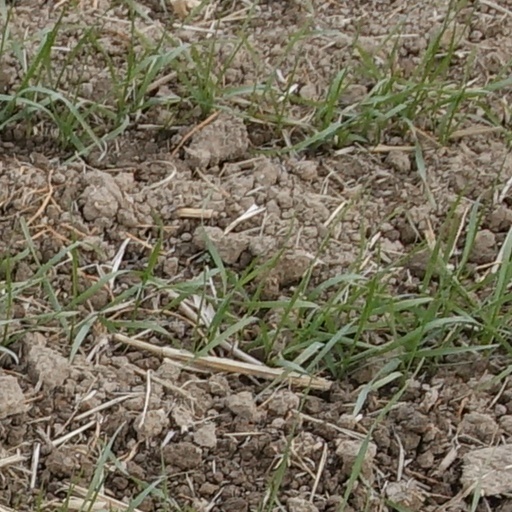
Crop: wheat